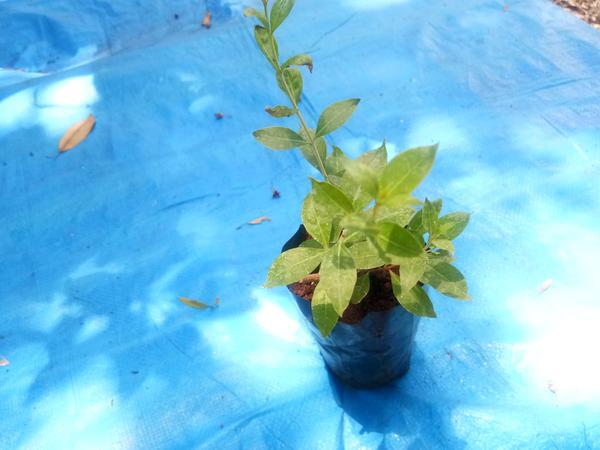
Plant: Henna